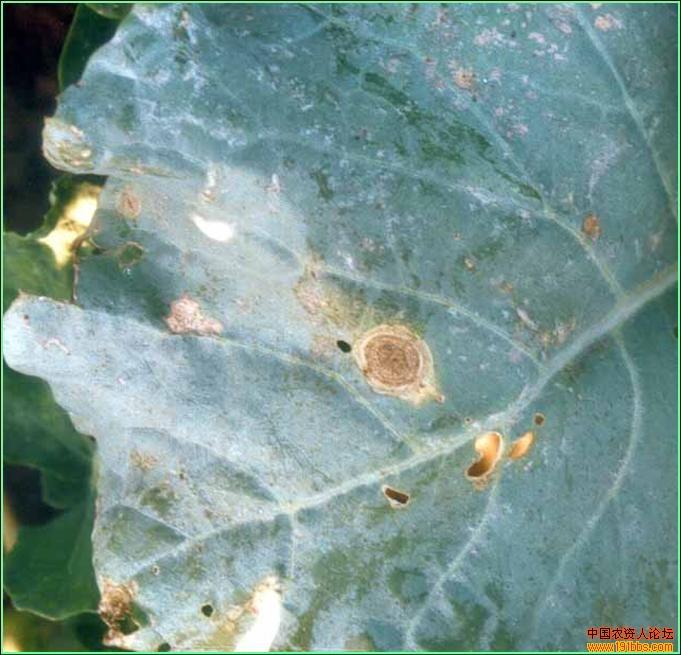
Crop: unknown
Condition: cabbage_cabbage_alternaria_spot